Chargesheet (film)

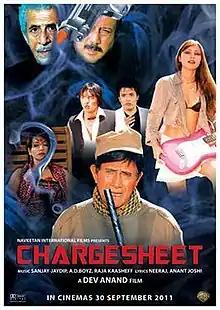
Theatrical release poster

Chargesheet is a 2011 Indian crime thriller film directed by Dev Anand, starring himself, Jackie Shroff, Naseeruddin Shah and Divya Dutta in lead roles, while Riya Sen appears in an item-number. The film is named after a formal document of accusation prepared by a law-enforcement agency in India.